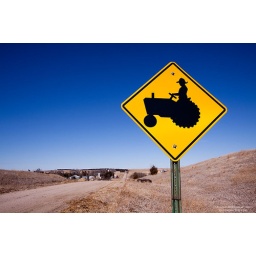
A sign in rural Nebraska alerting motorists on a dirt road to the presence of tractors.